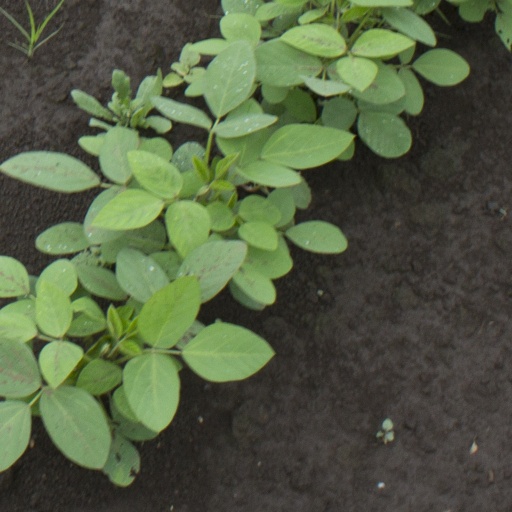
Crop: soybean